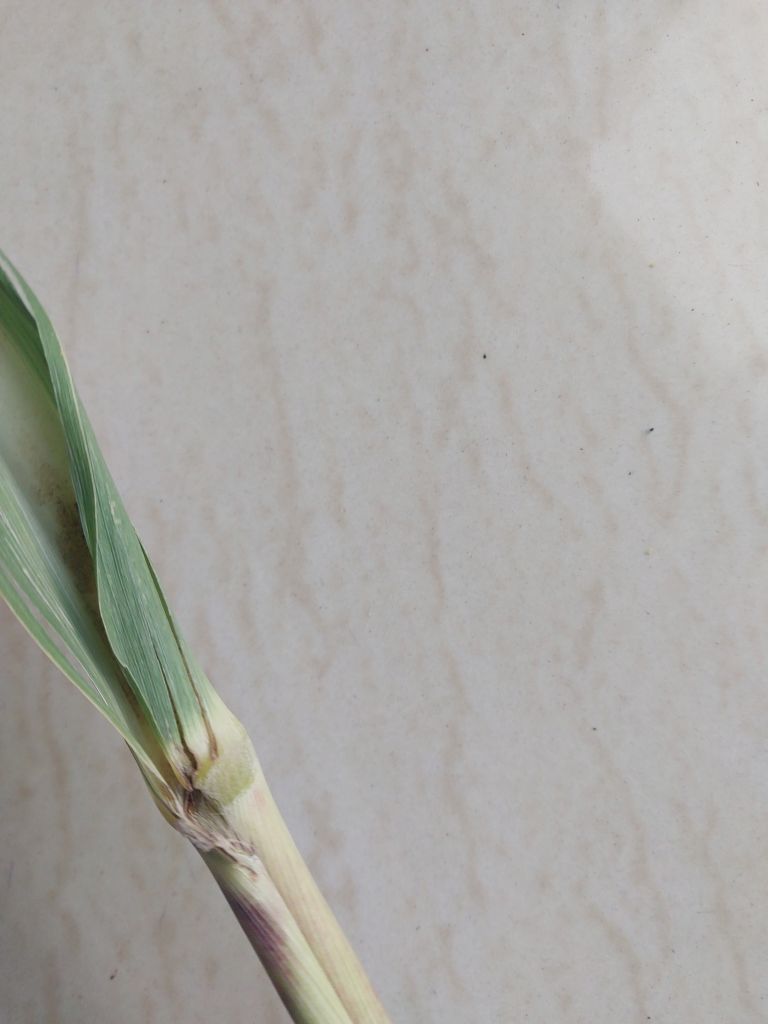
Label: Smut